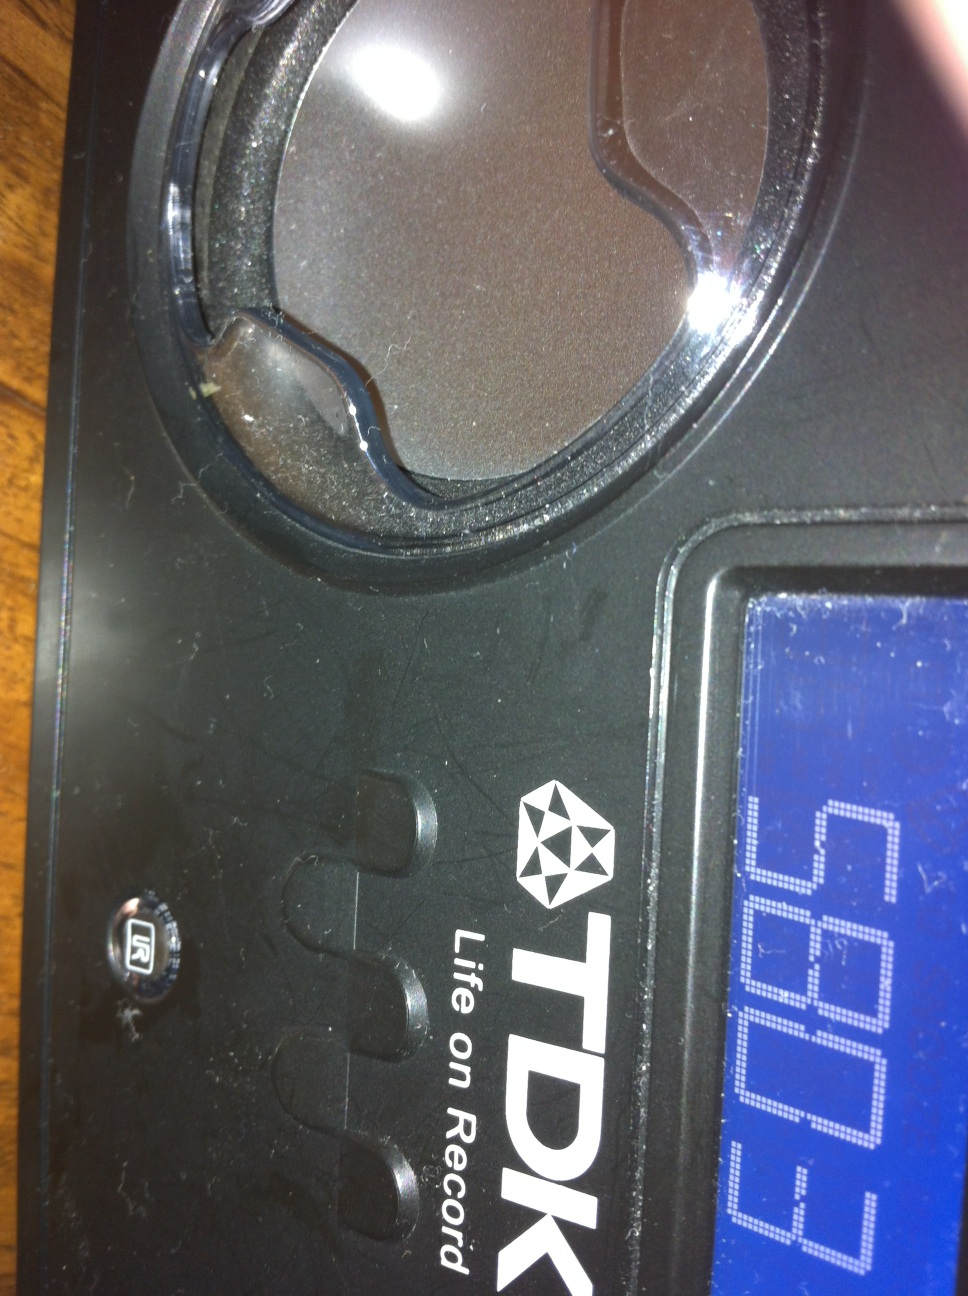Question: What does it say on this display?
Answer: 5803